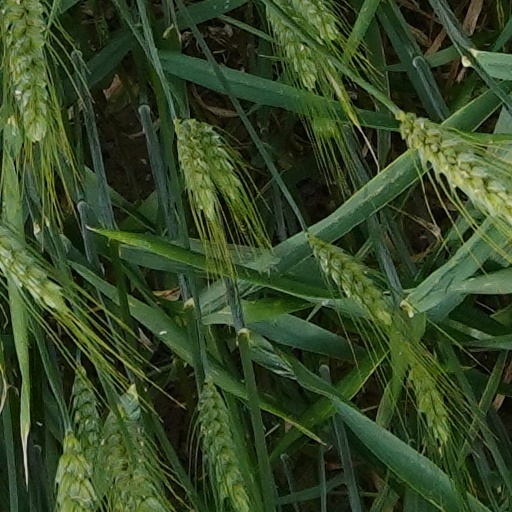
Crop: wheat